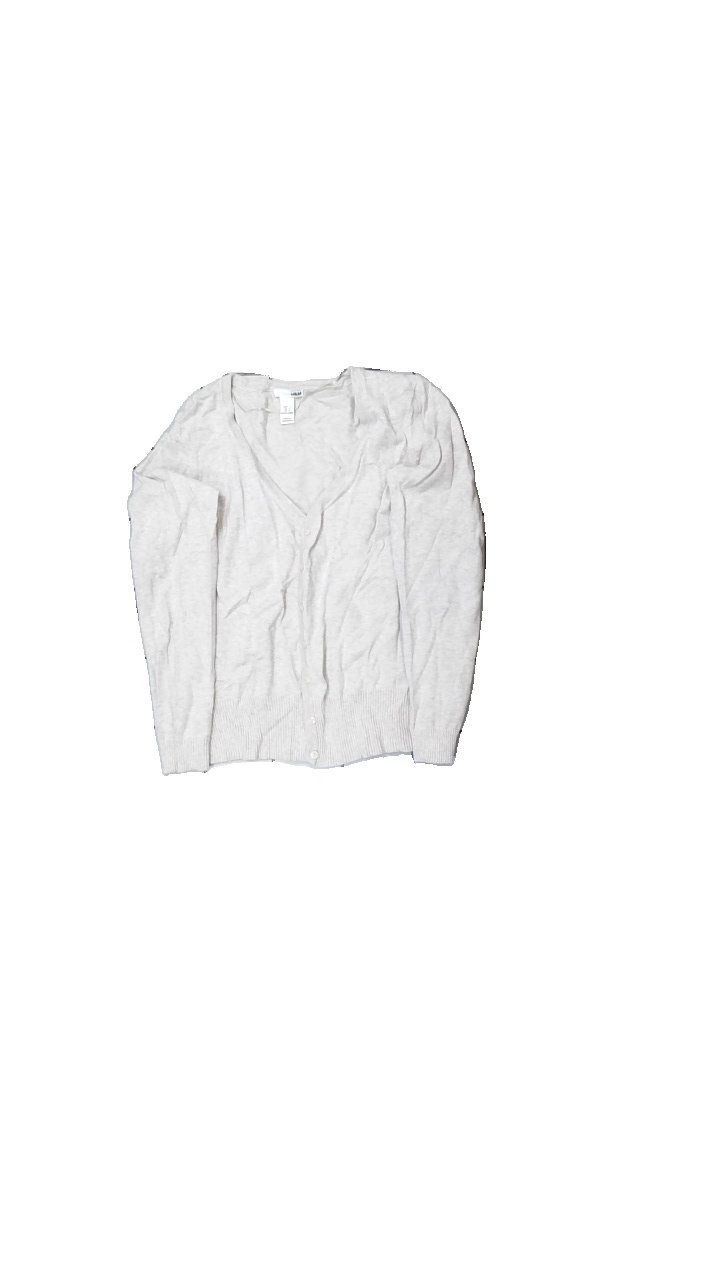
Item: Cardigan (Ladies)
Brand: H&m
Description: kort cardigan med beiga knappar
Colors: Beige
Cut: V-collar
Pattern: Other
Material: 65% bomull 35% nylon
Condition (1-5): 3
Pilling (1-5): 3
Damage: nopprigt vid ärm
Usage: Export
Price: <50